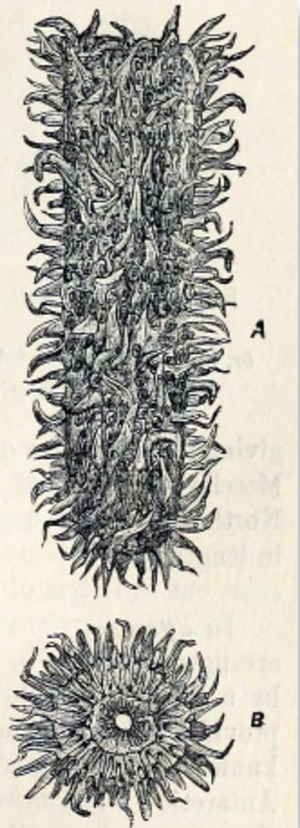
Les Pyrosomes, du grec pyros et soma, nom vernaculaire pouvant s’appliquer à l’ordre des Pyrosomida ou la famille des Pyrosomidae, sont des Urochordés ou Tuniciers Thaliacées vivant dans les mers tempérées et chaudes. Ils se présentent sous la forme de colonies flottantes pouvant atteindre jusqu'à 12 mètres de long, luminescentes et en forme de manchon cylindrique constitué de nombreux petits organismes sexués appelés zoïde. Ils se distinguent des autres Thaliacés par leur plus grand nombre de fentes branchiales et leur possession d’une cavité péribranchiale.
Pyrosoma atlanticum est une espèce coloniale de tuniciers pélagiques de la famille des Pyrosomatidae.